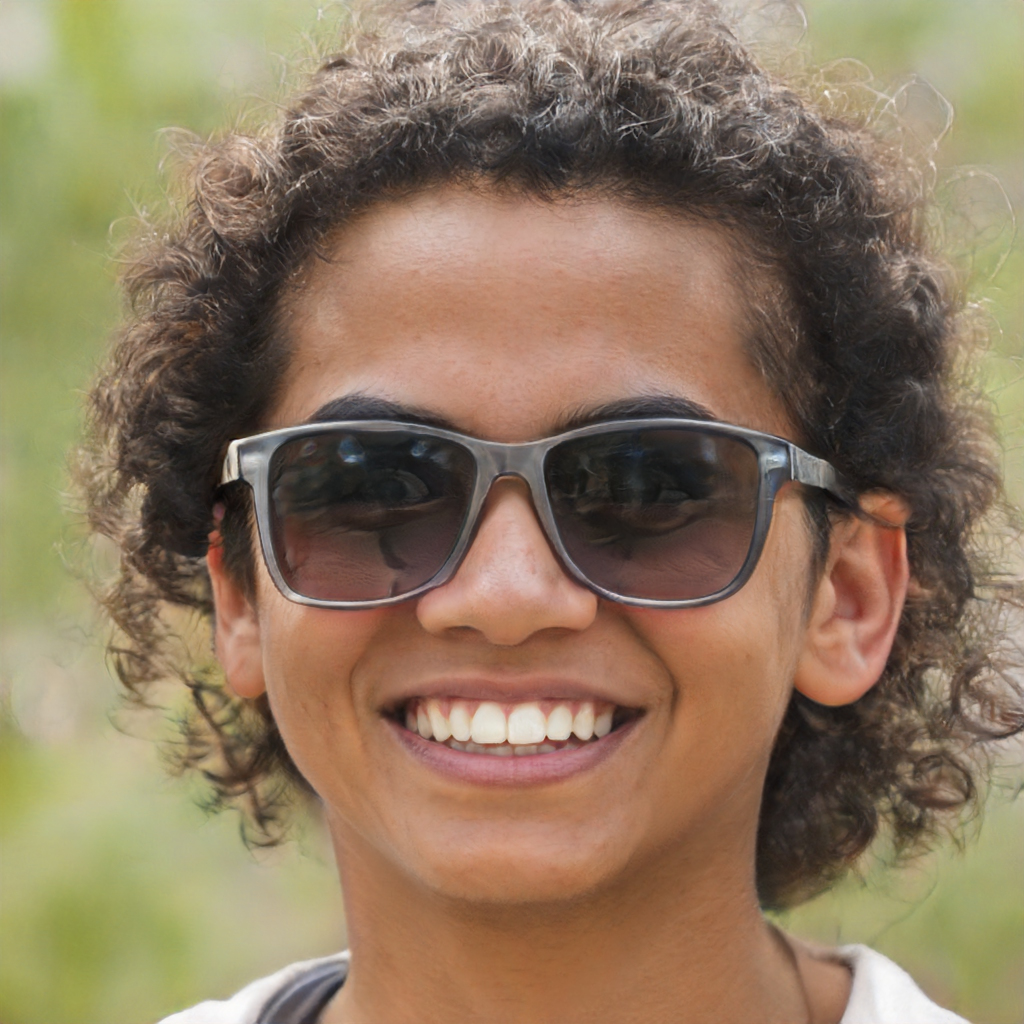
Label: Colored